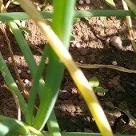
Crop: Onion
Condition: fusarium-d